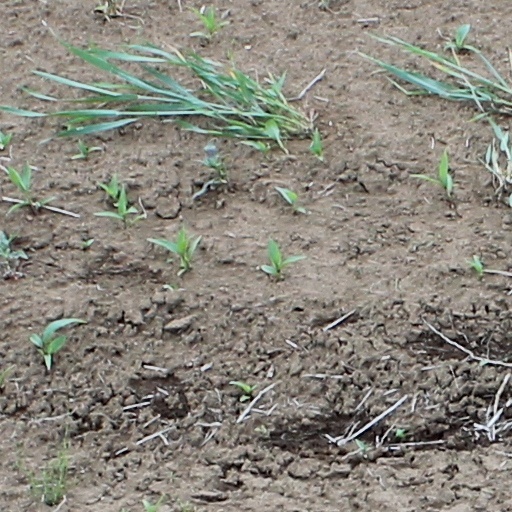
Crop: wheat